Post–Kyoto Protocol negotiations on greenhouse gas emissions

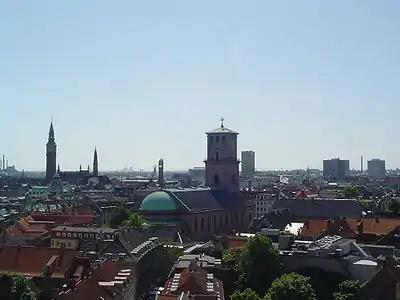
Copenhagen was the center of climate change negotiations in 2009.

Following preparatory talks in Bonn (in Germany), Bangkok and Barcelona, the 2009 conference was held in December 2009 in Copenhagen, Denmark, and the treaty succeeding the Kyoto Protocol had been expected to be adopted there.